Answer in natural language. Which object is closer to Doorway, Window or black modern high-back chair? Choose between the following options: Window or black modern high-back chair
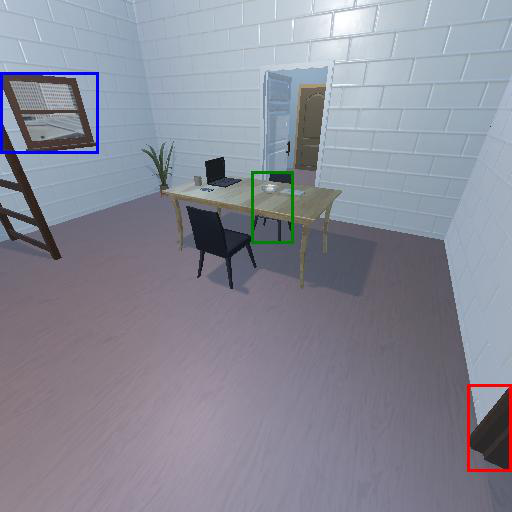
<answer>black modern high-back chair</answer>